Gregor MacGregor

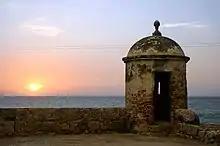
Old, somewhat decayed battlements, with a sunset in the background over the sea.

While MacGregor was in the New Granadian service, Bolívar raised a force of Venezuelan exiles and local troops in the port of Cartagena de Indias, and captured Caracas on 4 August 1813. The royalists quickly rallied and crushed Bolívar's second republic in mid-1814. Nariño's New Granadian nationalists surrendered around the same time. MacGregor withdrew to Cartagena, which was still in revolutionary hands, and at the head of native troops destroyed hamlets, local infrastructure and produce to prevent the Spanish from using them. A Spanish force of about 6,000 landed in late August 1815 and lay siege to the city. After repeatedly failing to overcome the 5,000 defenders, they deployed to subdue the fortress by blockade. Sinclair records that MacGregor played an "honourable, though not conspicuous" part in the defence.